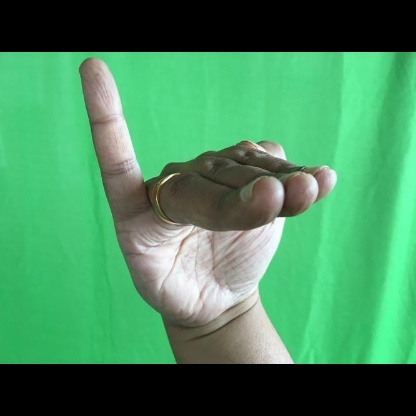
Mudra: Hamsapaksha